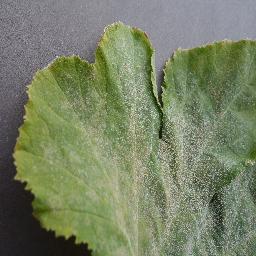
Label: Squash___Powdery_mildew